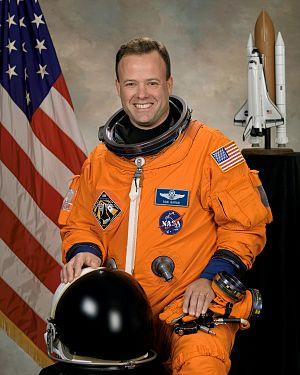
Ronald John Garan, Jr., né le 30 octobre 1961 à Yonkers, est un astronaute de la NASA. Il est pilote de F16 Falcon, et a effectué des missions pour les opérations Bouclier du Désert et Tempête du désert pendant la Guerre du Golfe.